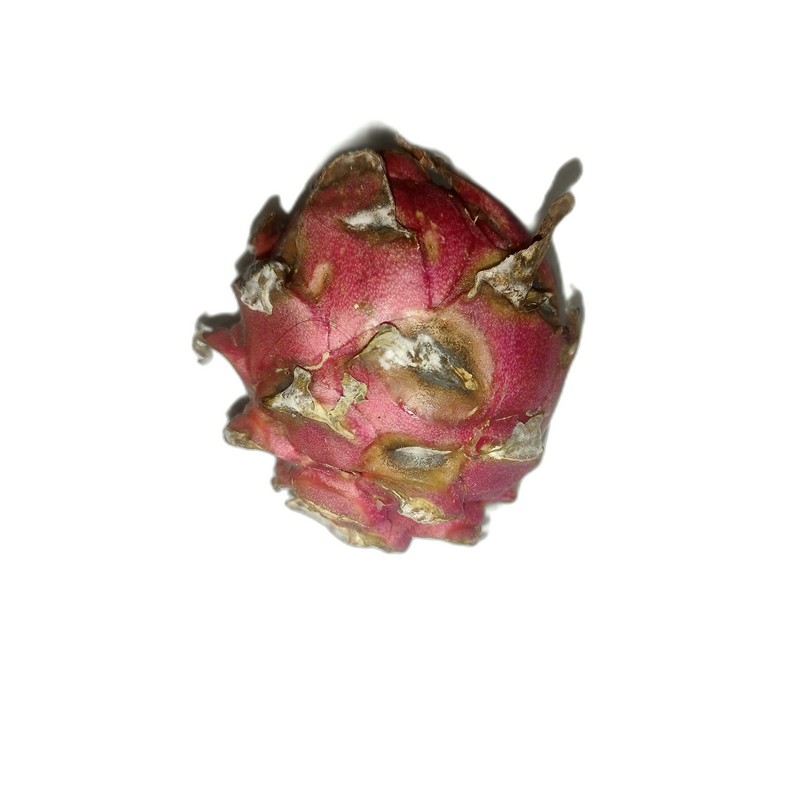
Label: Defect Dragon Fruit